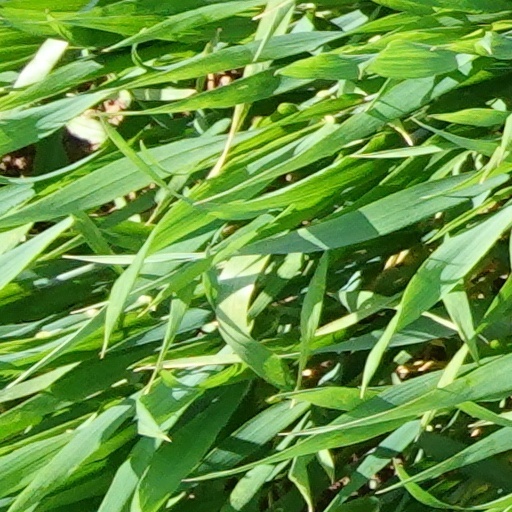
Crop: wheat